Maureen McCormick

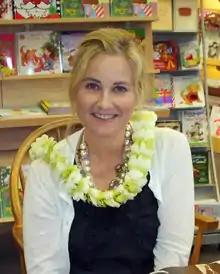
McCormick in 2009

Maureen Denise McCormick (born August 5, 1956) is an American actress, best known for her role as Marcia Brady on the ABC television sitcom "The Brady Bunch" (1969–1974). She reprised the role in several of its various spin-offs and films, including "The Brady Kids", "The Brady Bunch Hour", "The Brady Brides", and "A Very Brady Christmas" (1988).